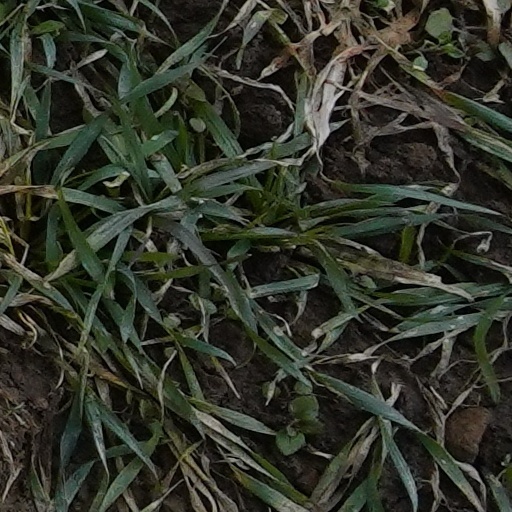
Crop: wheat